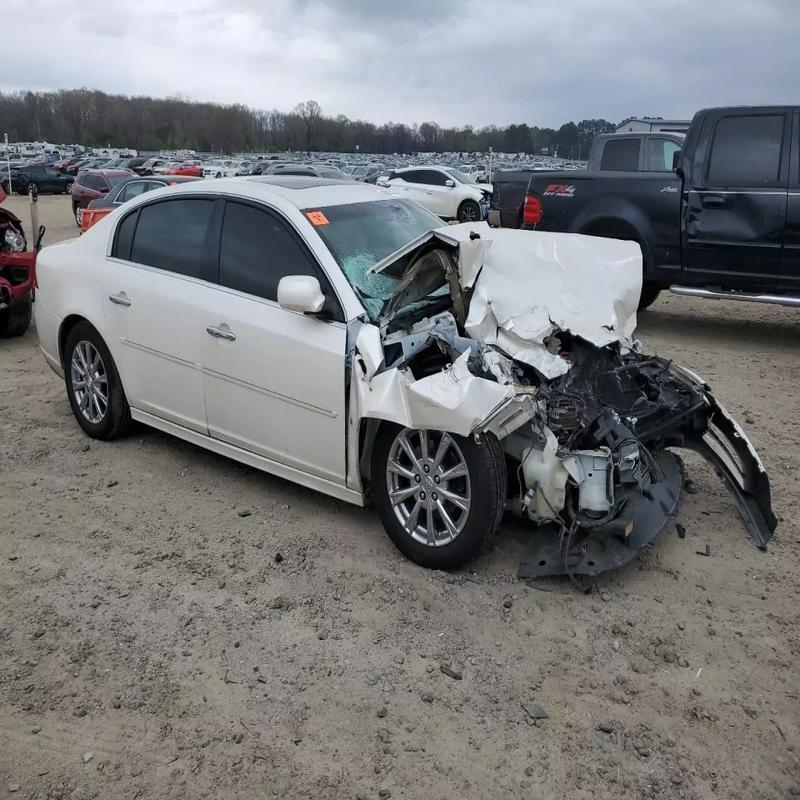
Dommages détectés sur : plaque d'immatriculation avant, pare-choc avant, feu avant droit, feu avant gauche, capot, aile avant droite, aile avant gauche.
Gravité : majeur